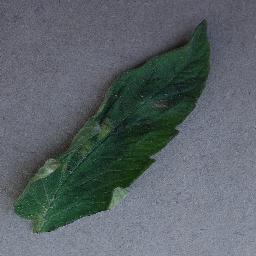
Label: Tomato___Leaf_Mold